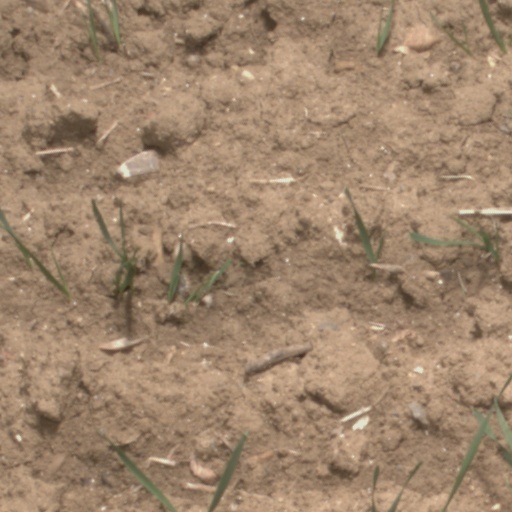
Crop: wheat